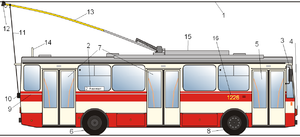
Trolleybus / Indretning
En trolleybus er en bus drevet af elektricitet, tilført via køreledninger.